Nasha (film)

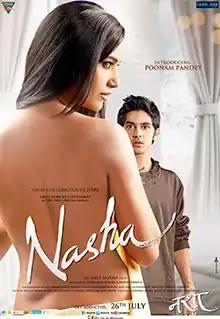
Theatrical release poster

Nasha is a 2013 Indian teen erotic film directed by Amit Saxena. The film is the Bollywood debut of Shivam Patil and Poonam Pandey. Upon release, "Nasha" gained a negative critical response. It cost approximately to make and grossed a little over at the box office. The movie was controversial because of alleged inappropriate content, sexualism, and nudity.